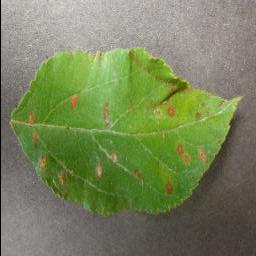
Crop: apple
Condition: cedar_rust